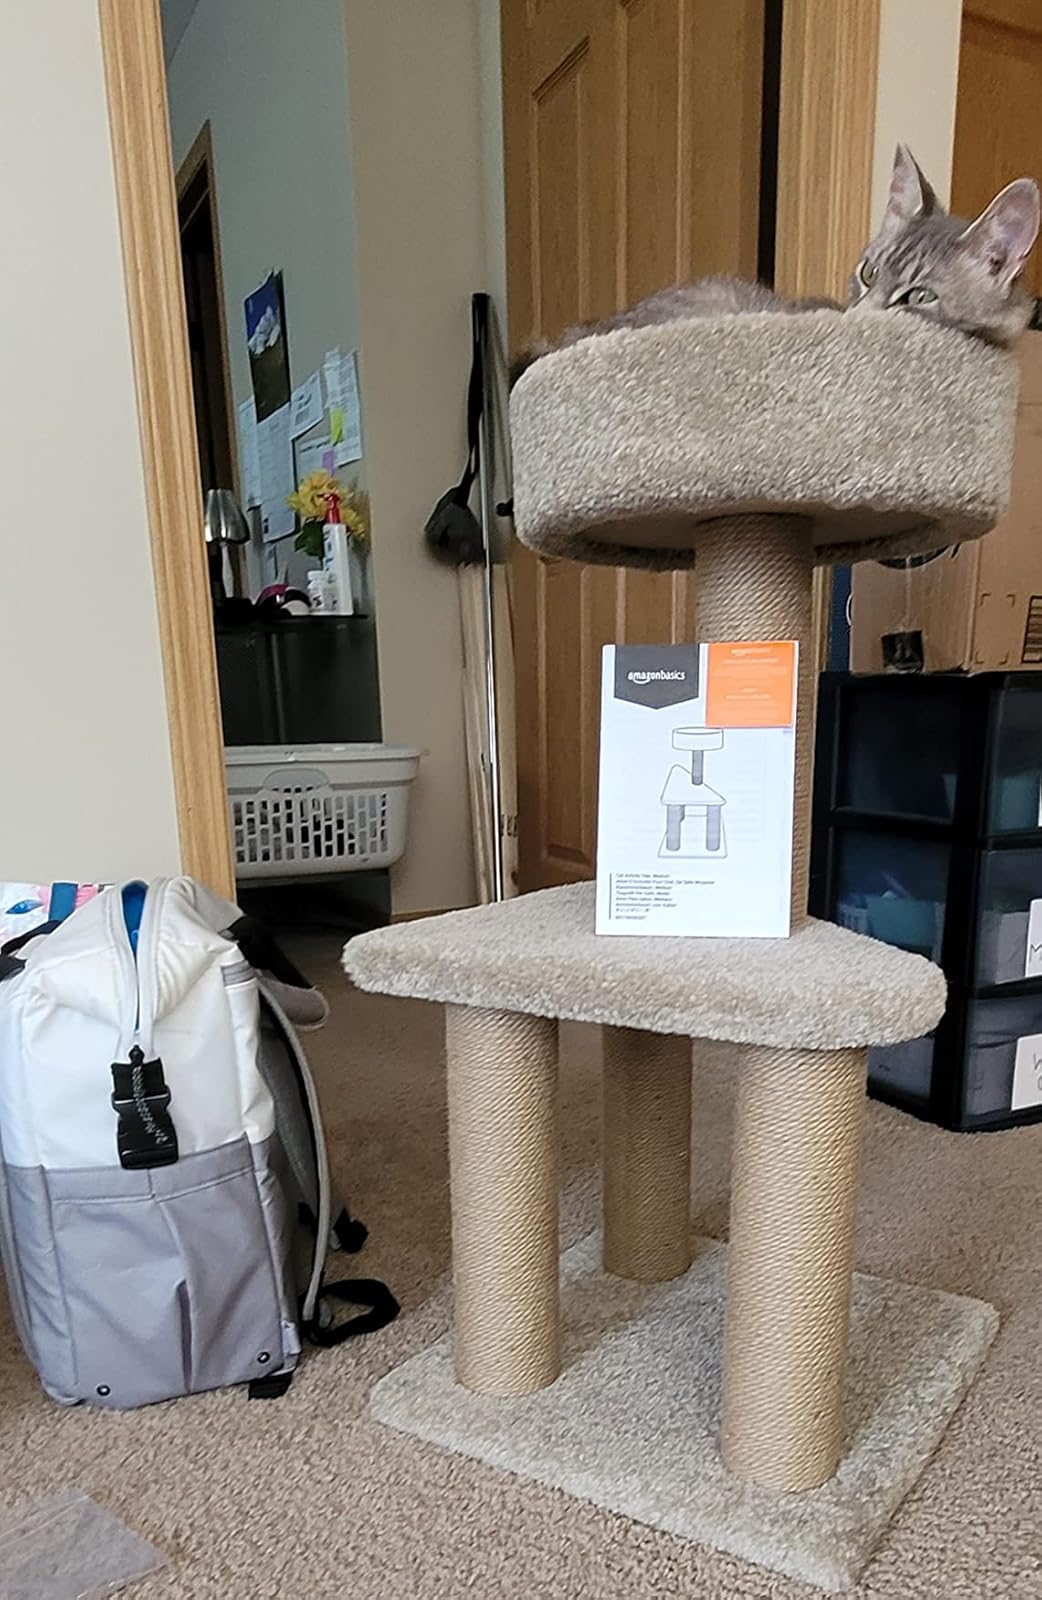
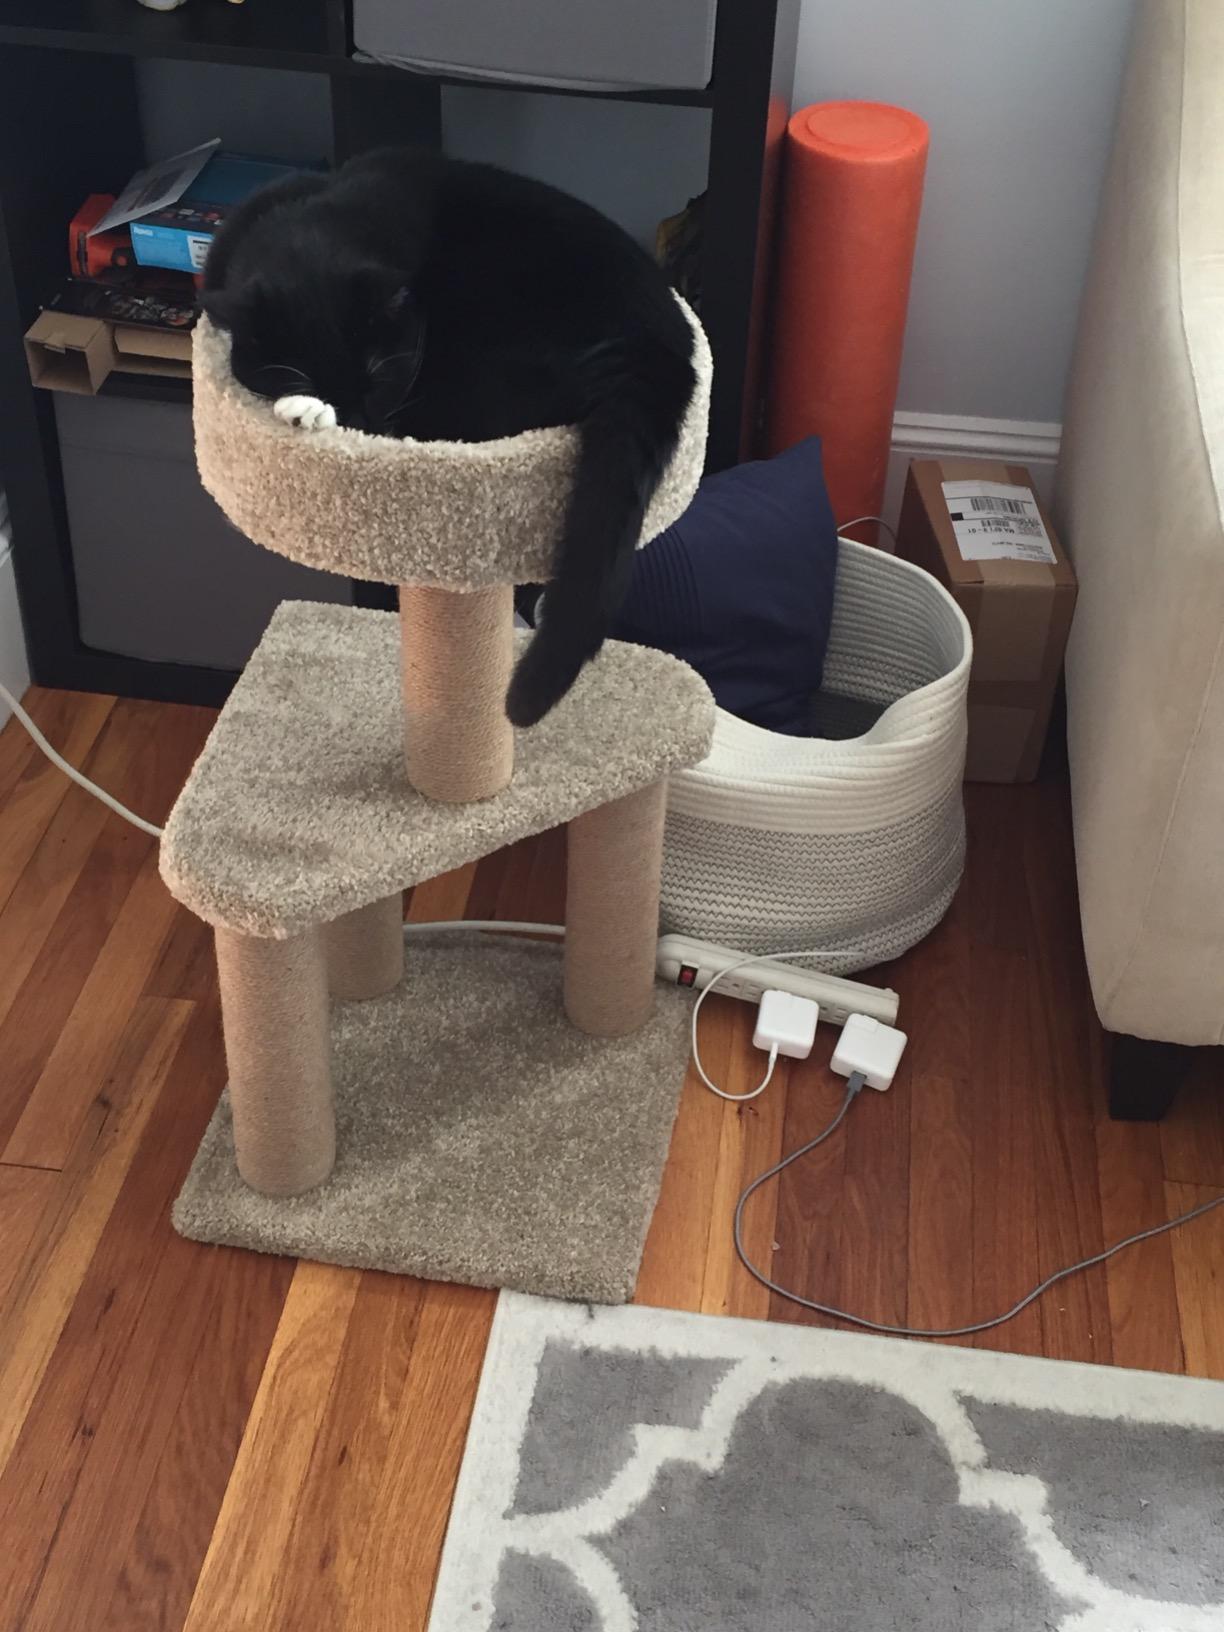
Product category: items_cat tree
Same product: yes